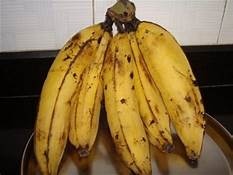
Label: banana